James Buescher

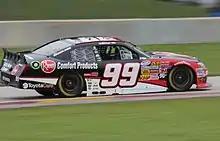
Buescher in the No. 99 Nationwide car in 2014

For 2011, it was announced that Buescher would run part-time in the series, sharing the No. 30 Chevrolet with several other drivers. On February 25, 2012, Buescher won the season opener at Daytona, avoiding a massive crash on the final lap and coming from 11th to win, leading only the final lap.